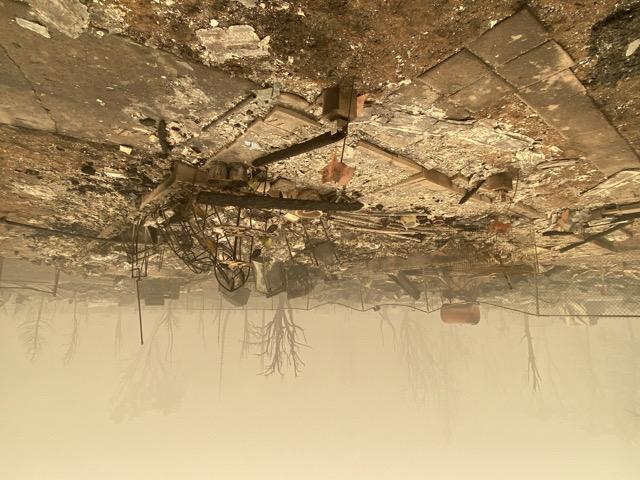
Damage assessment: destroyed